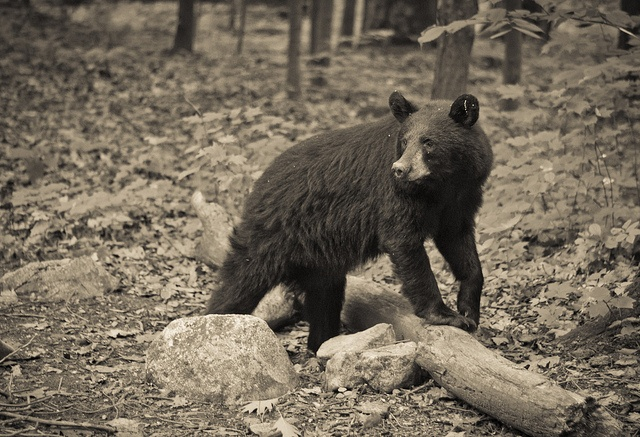
This black bear seems a bit skittish and ready to run.
a grizzly bear is stepping over a log
A brown bear standing on top of a fallen log.
A cute furry bear climbing on a log in the woods.
A bear stepping over a log in the woods.